Dira Paes

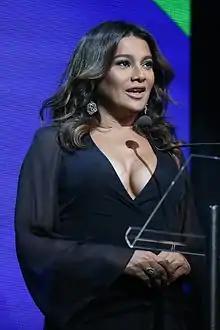
Paes in 2015

Ecleidira Maria Fonseca Paes (born 30 June 1968), known professionally as Dira Paes, is a Brazilian actress and television presenter. Among the numerous awards and nominations she has received, Paes won the Best Actress and Best Supporting Actress at the Festival de Brasília for "Corisco & Dadá" and "Anahy de las Misiones", respectively, as well as the Best Actress at the 2013 Grande Prêmio do Cinema Brasileiro for "À Beira do Caminho".